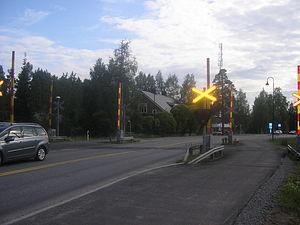
La route nationale 18 est une route nationale de Finlande menant de Jyväskylä à Vaasa.